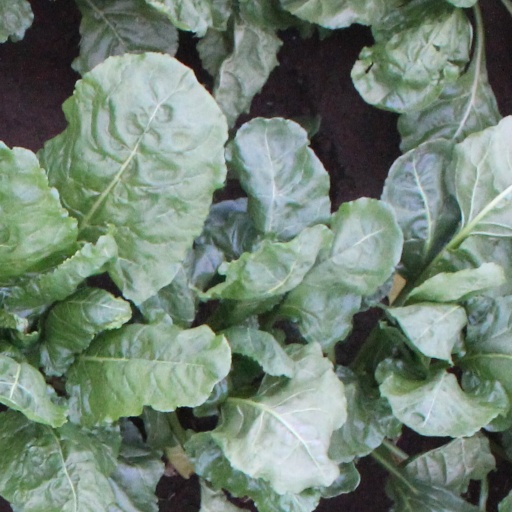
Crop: sugar beet